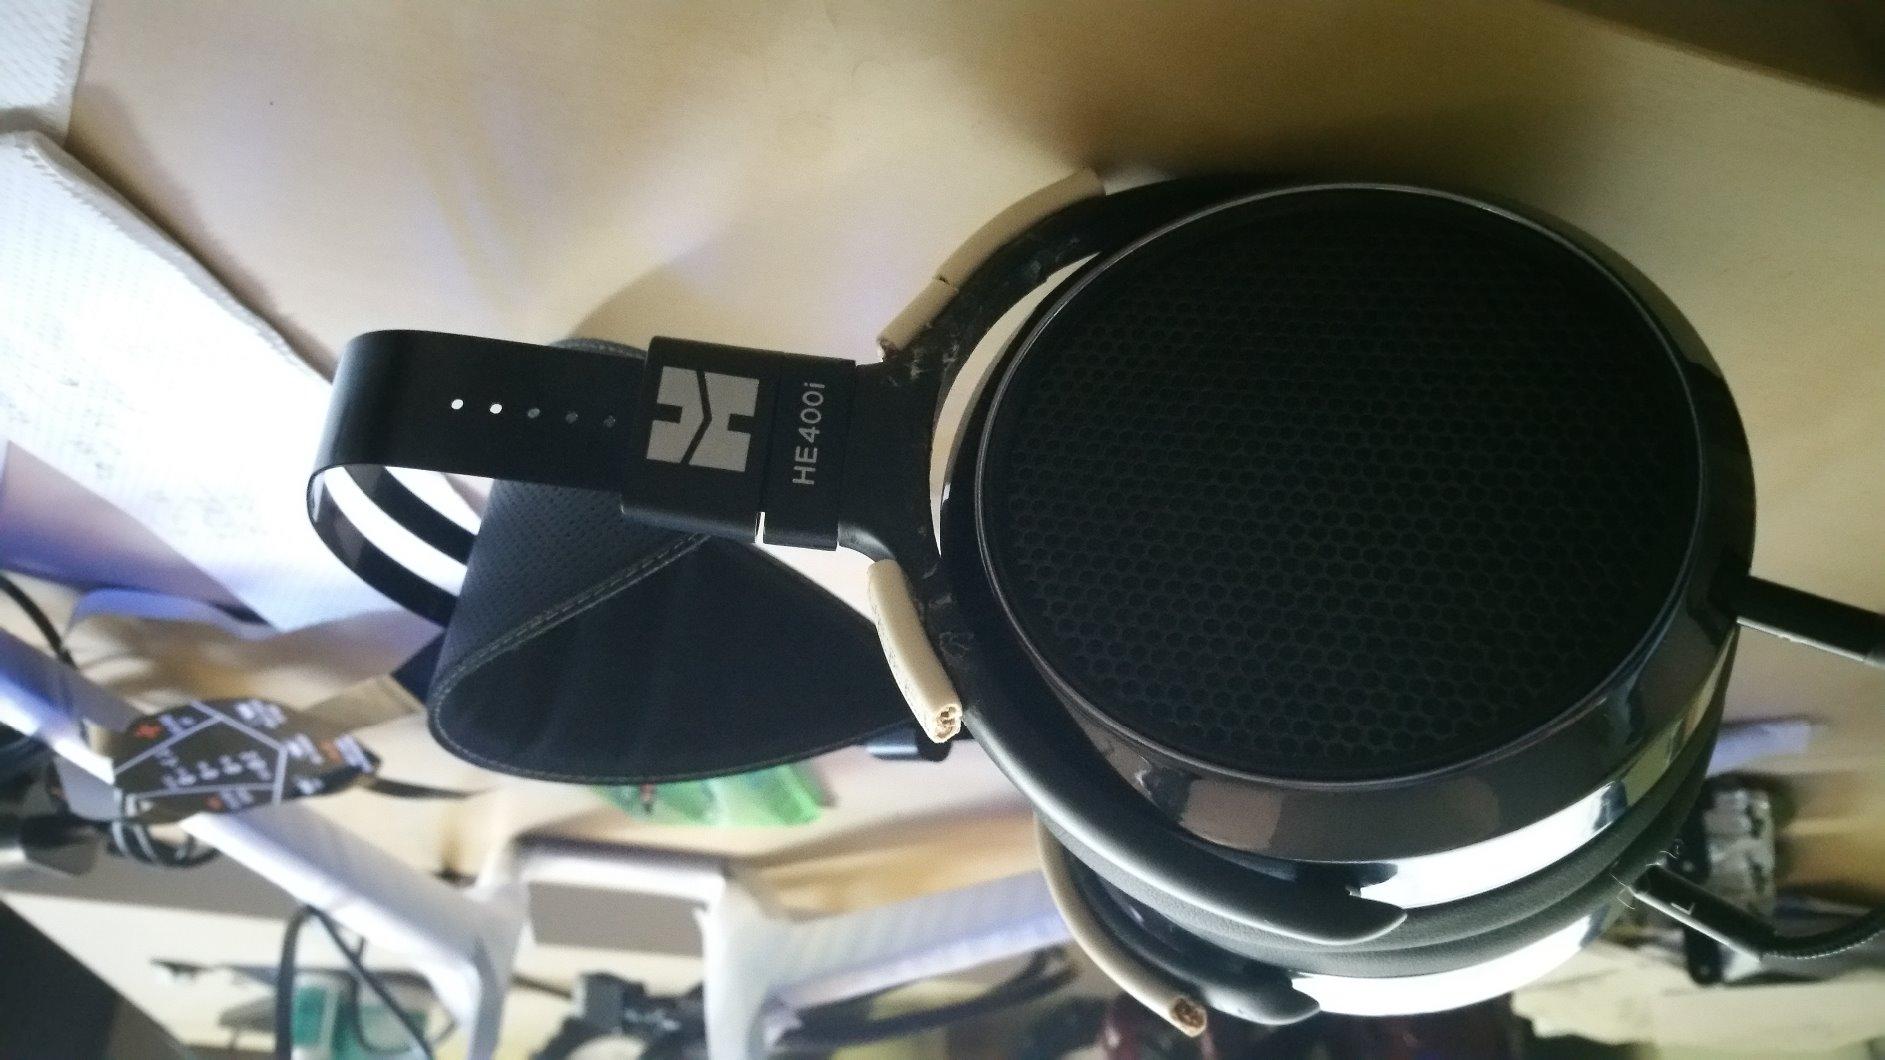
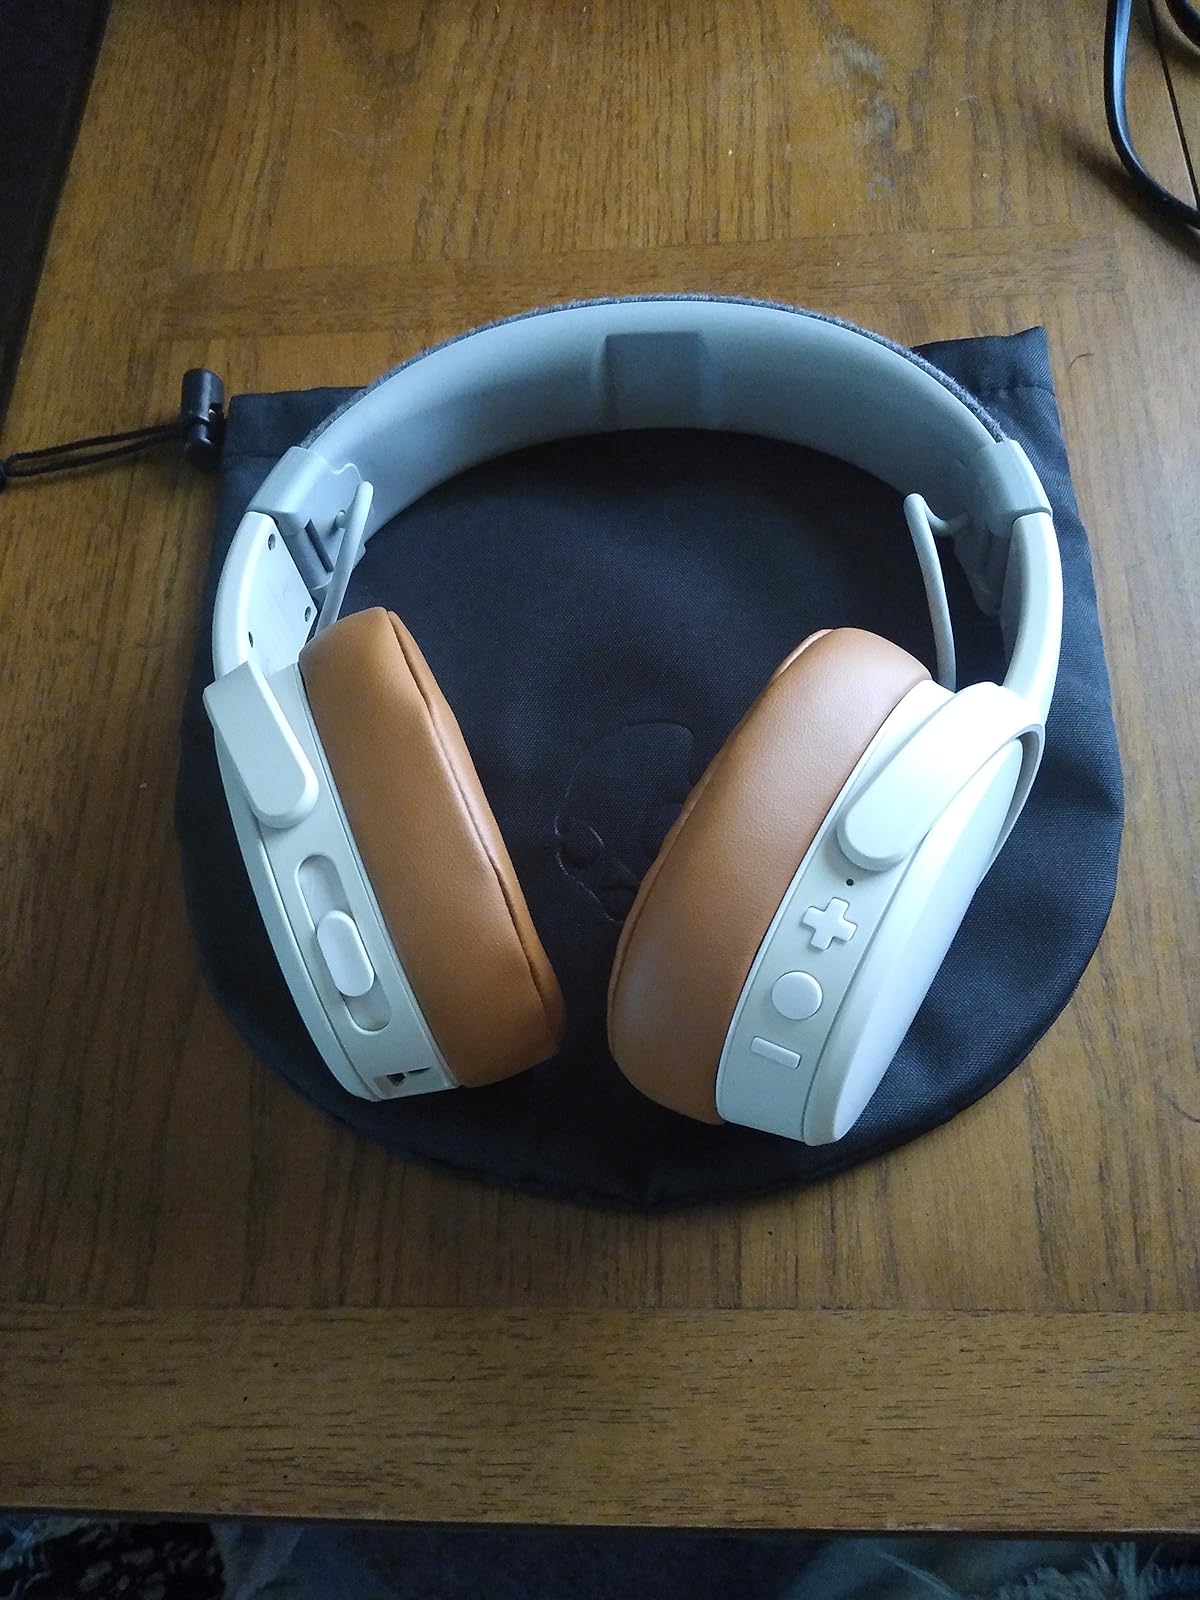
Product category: headphones
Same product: no